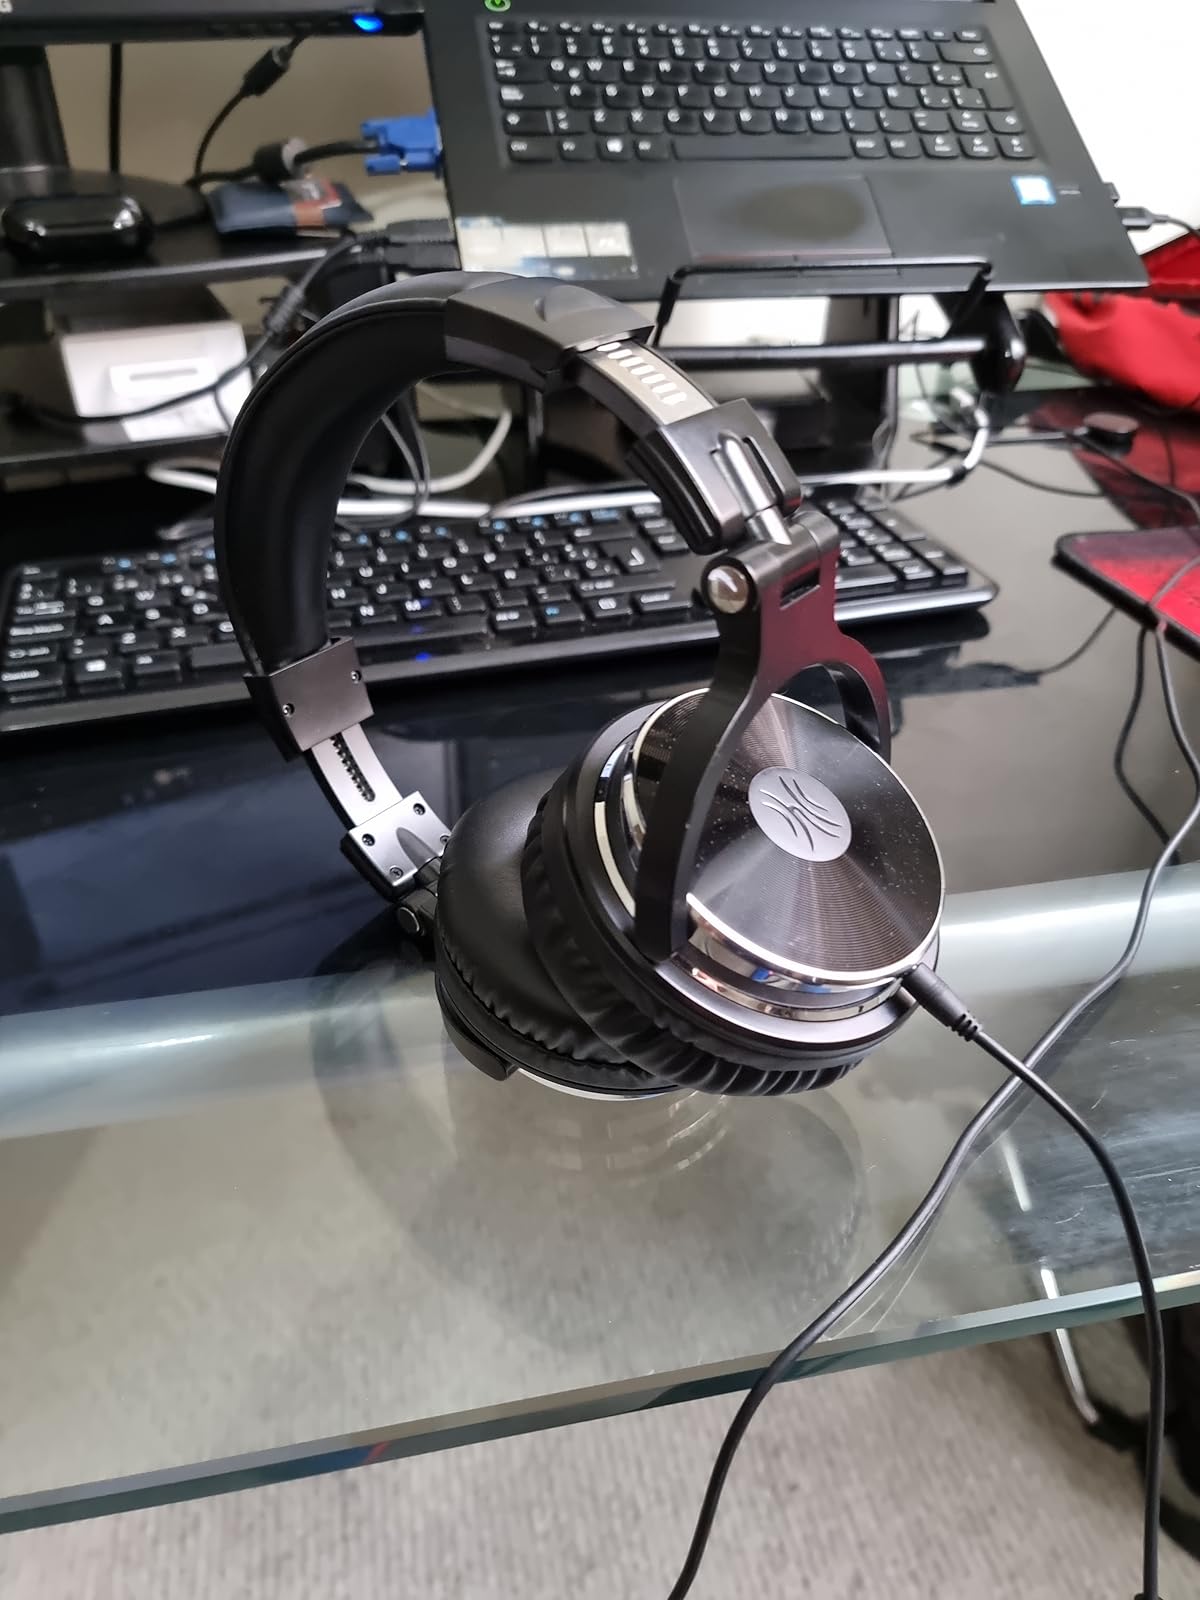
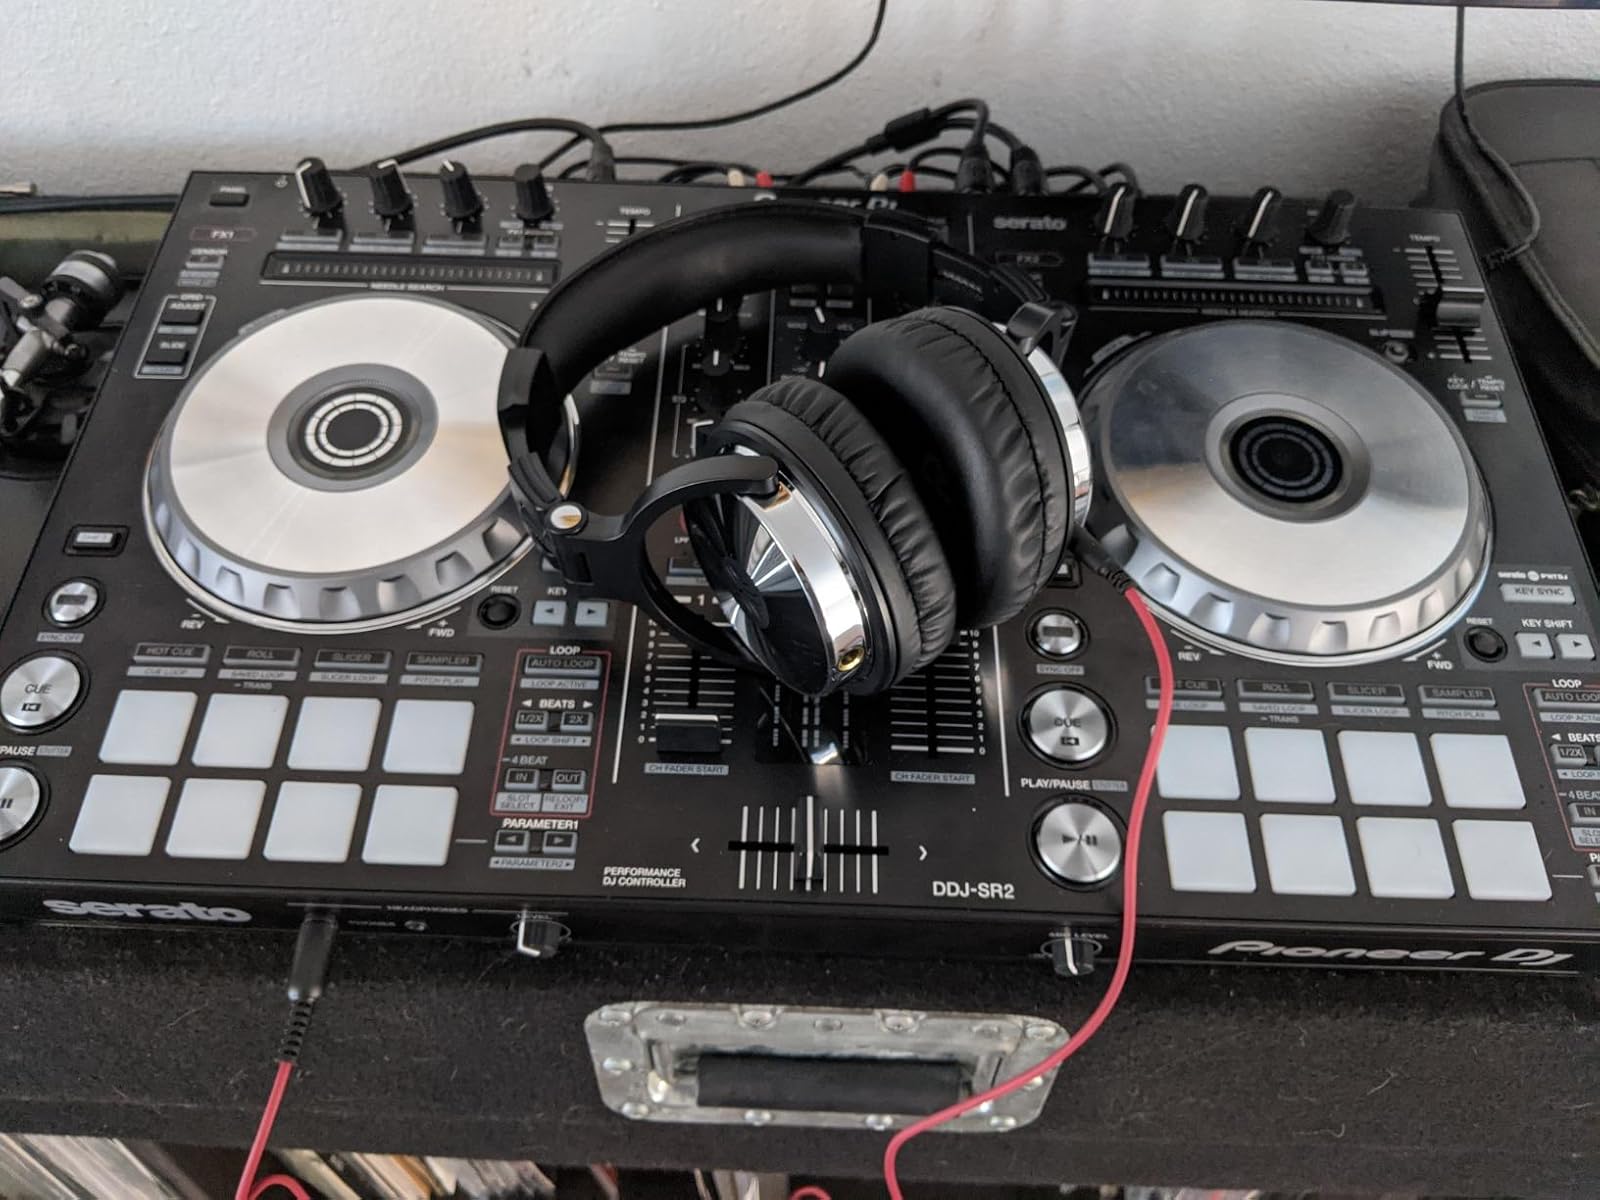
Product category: headphones
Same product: yes